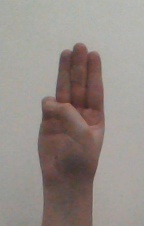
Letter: thaa